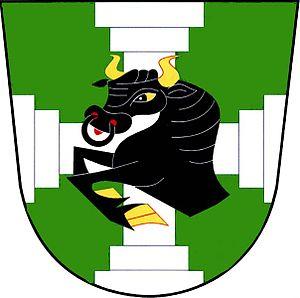
Sloupno est une commune du district de Havlíčkův Brod, dans la région de Vysočina, en République tchèque. Sa population s'élevait à 39 habitants en 2019.